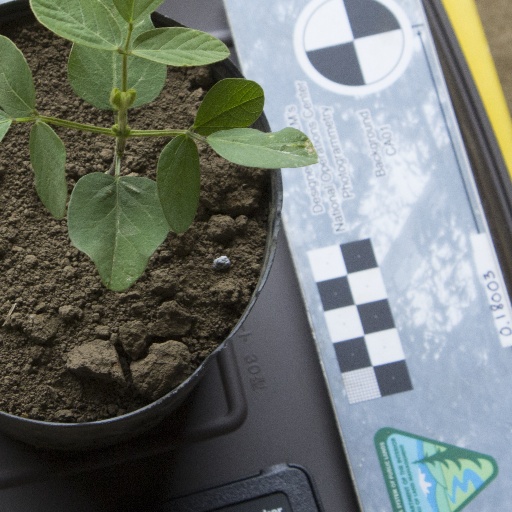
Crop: soybean